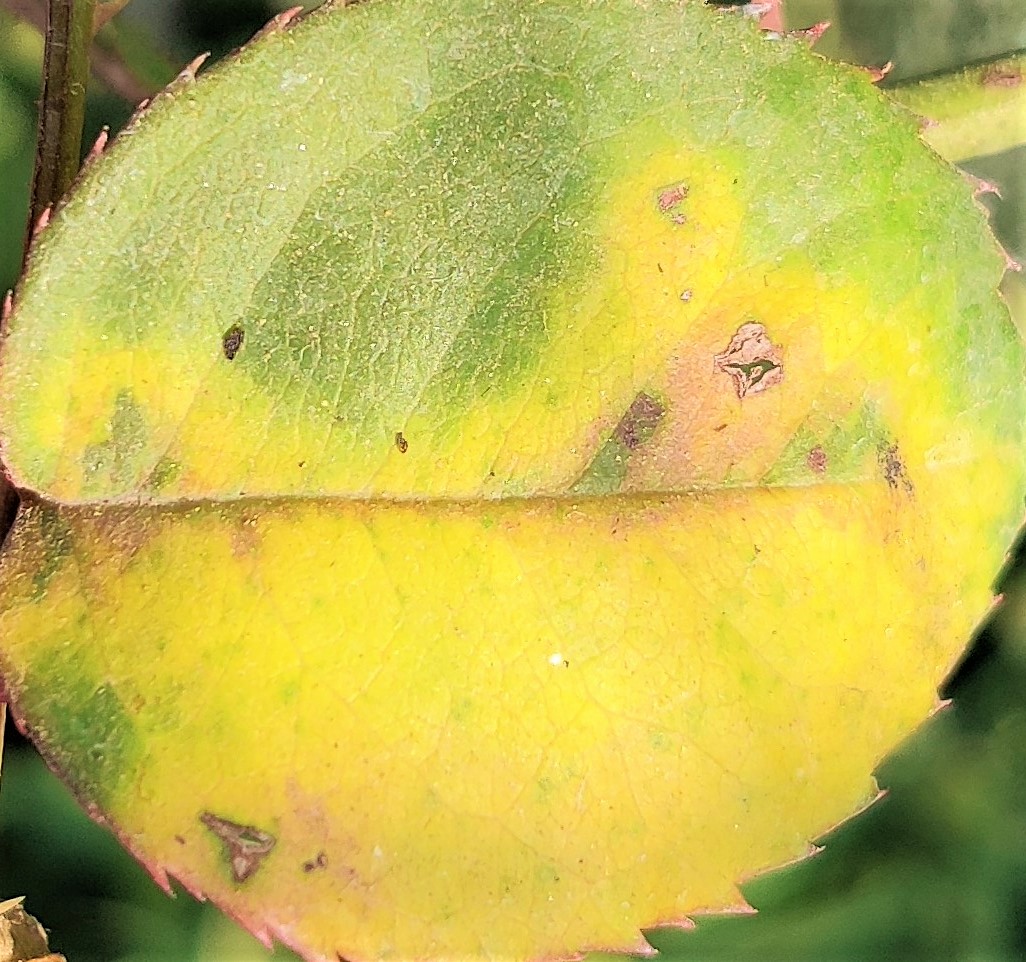
Label: Downy Mildew